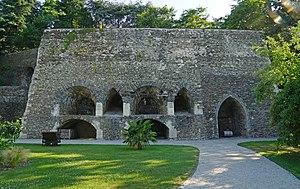
La mine de charbon de la Tranchée et ses fours à chaux.
La mine de charbon de la Tranchée est une mine située à Mauges-sur-Loire, en France. Le site était également composé de fours à chaux, d'une carrière et d'un port. Le chevalement et les fours sont inscrits aux monuments historiques en 2004.